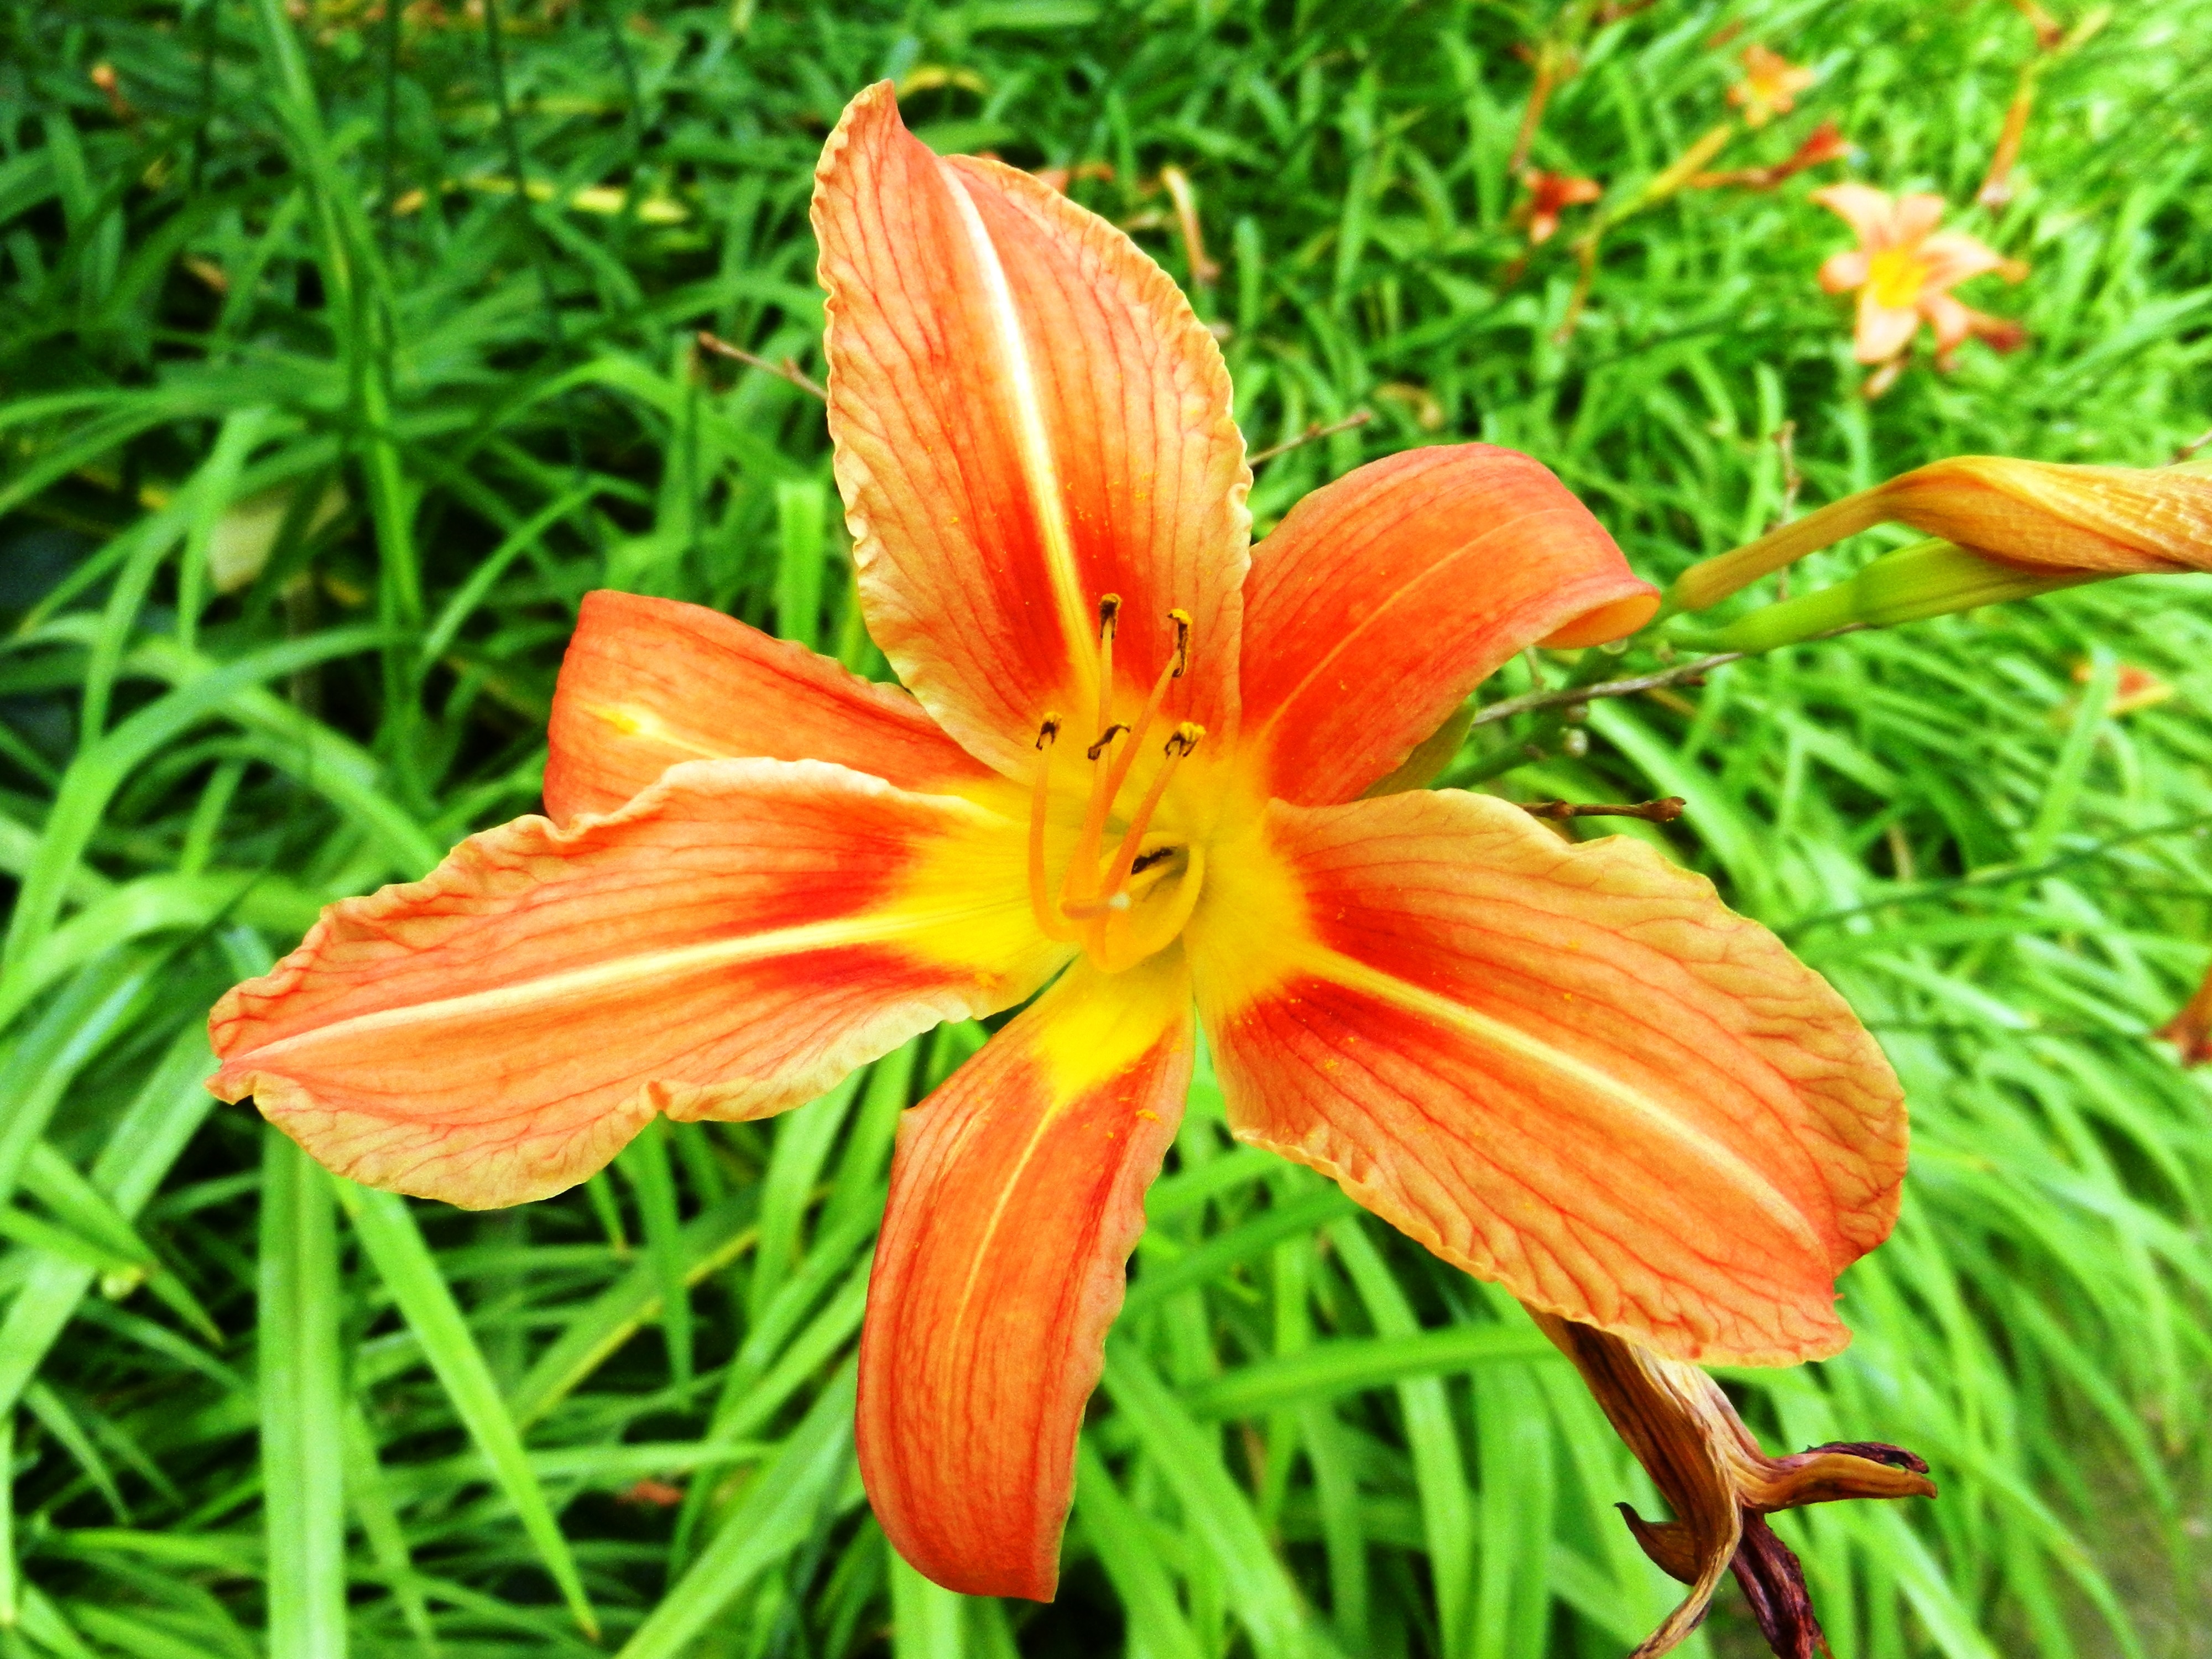
nature, plant, flower, petal, orange, macro, yellow, closeup, posts, lily, blooms, daylily, stamens, flowering plant, detail of, orange lily, land plant